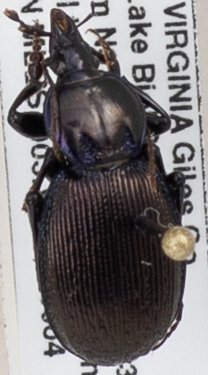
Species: Sphaeroderus stenostomus lecontei
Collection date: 2019-06-04
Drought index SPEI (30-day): -1.13
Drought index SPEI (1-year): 2.09
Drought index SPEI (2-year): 2.09